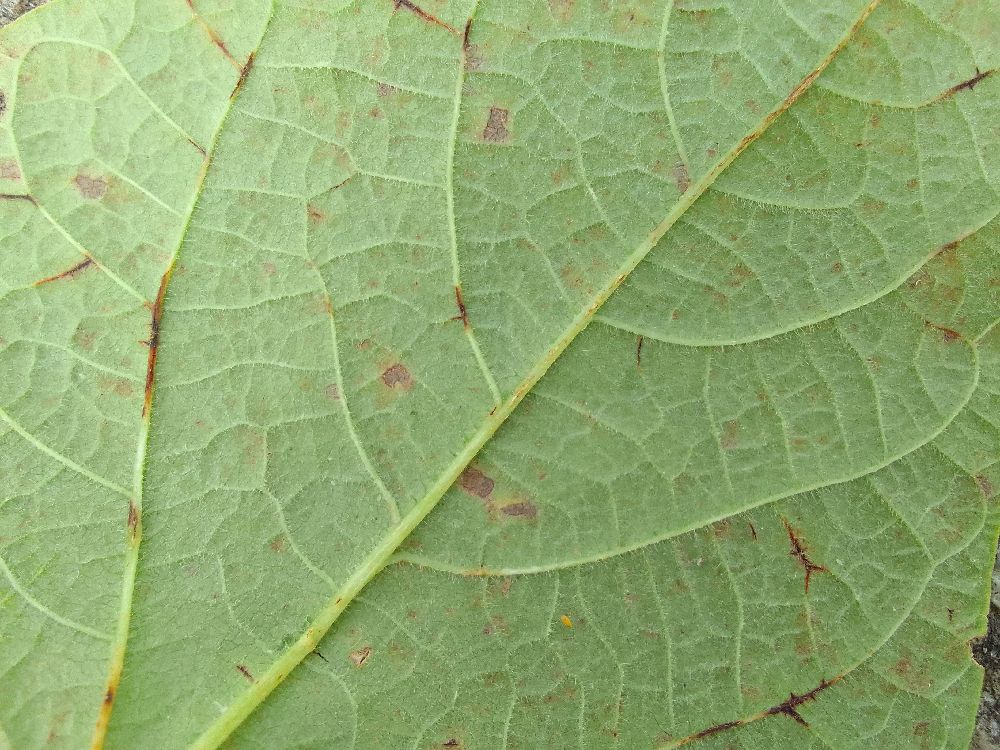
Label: anthracnose